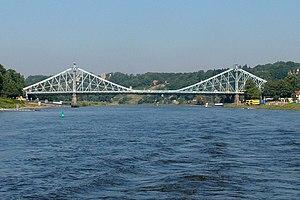
Blaues Wunder ou das blaue Wunder est le nom populaire du pont de Loschwitz, à Dresde, Saxe, Allemagne, ouvert en 1893. Ce pont sur l'Elbe, appelé officiellement König-Albert-Brücke jusqu'en 1912, relie entre eux les quartiers résidentiels de Blasewitz et de Loschwitz.